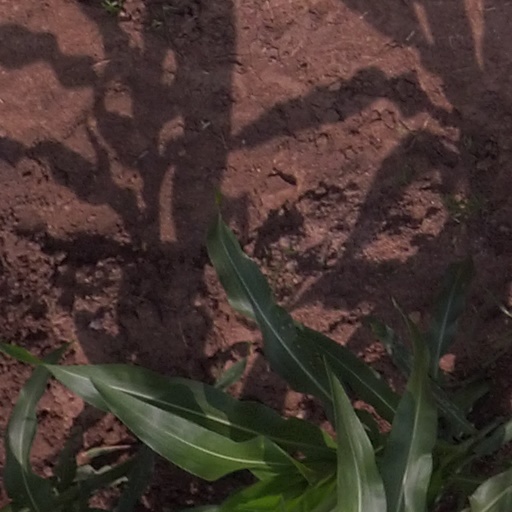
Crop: maize; corn